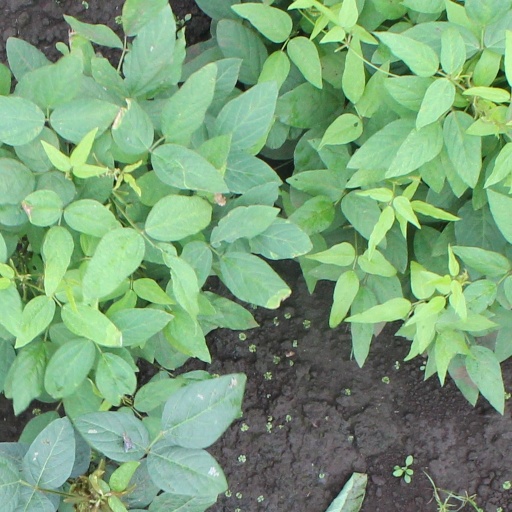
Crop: soybean